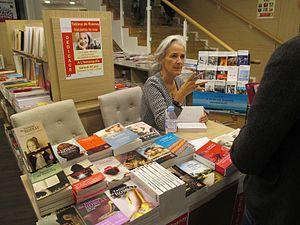
Tatiana de Rosnay, séance de dédicace dans une librairie de Besançon
Tatiana Fromet de Rosnay, dite Tatiana de Rosnay, née le 28 septembre 1961 à Neuilly-sur-Seine, est une écrivaine française.